McComas Institute

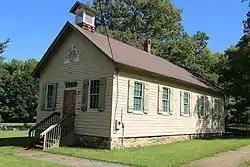
McComas Institute 2014

McComas Institute is a historic school located at Joppa, Harford County, Maryland, United States. The school was built in 1867, and is a one-story frame structure with a gable roof, five bays long and three bays wide, and resting on a stone foundation. It is one of three schools erected in the area by the Freedmen's Bureau after the Civil War.